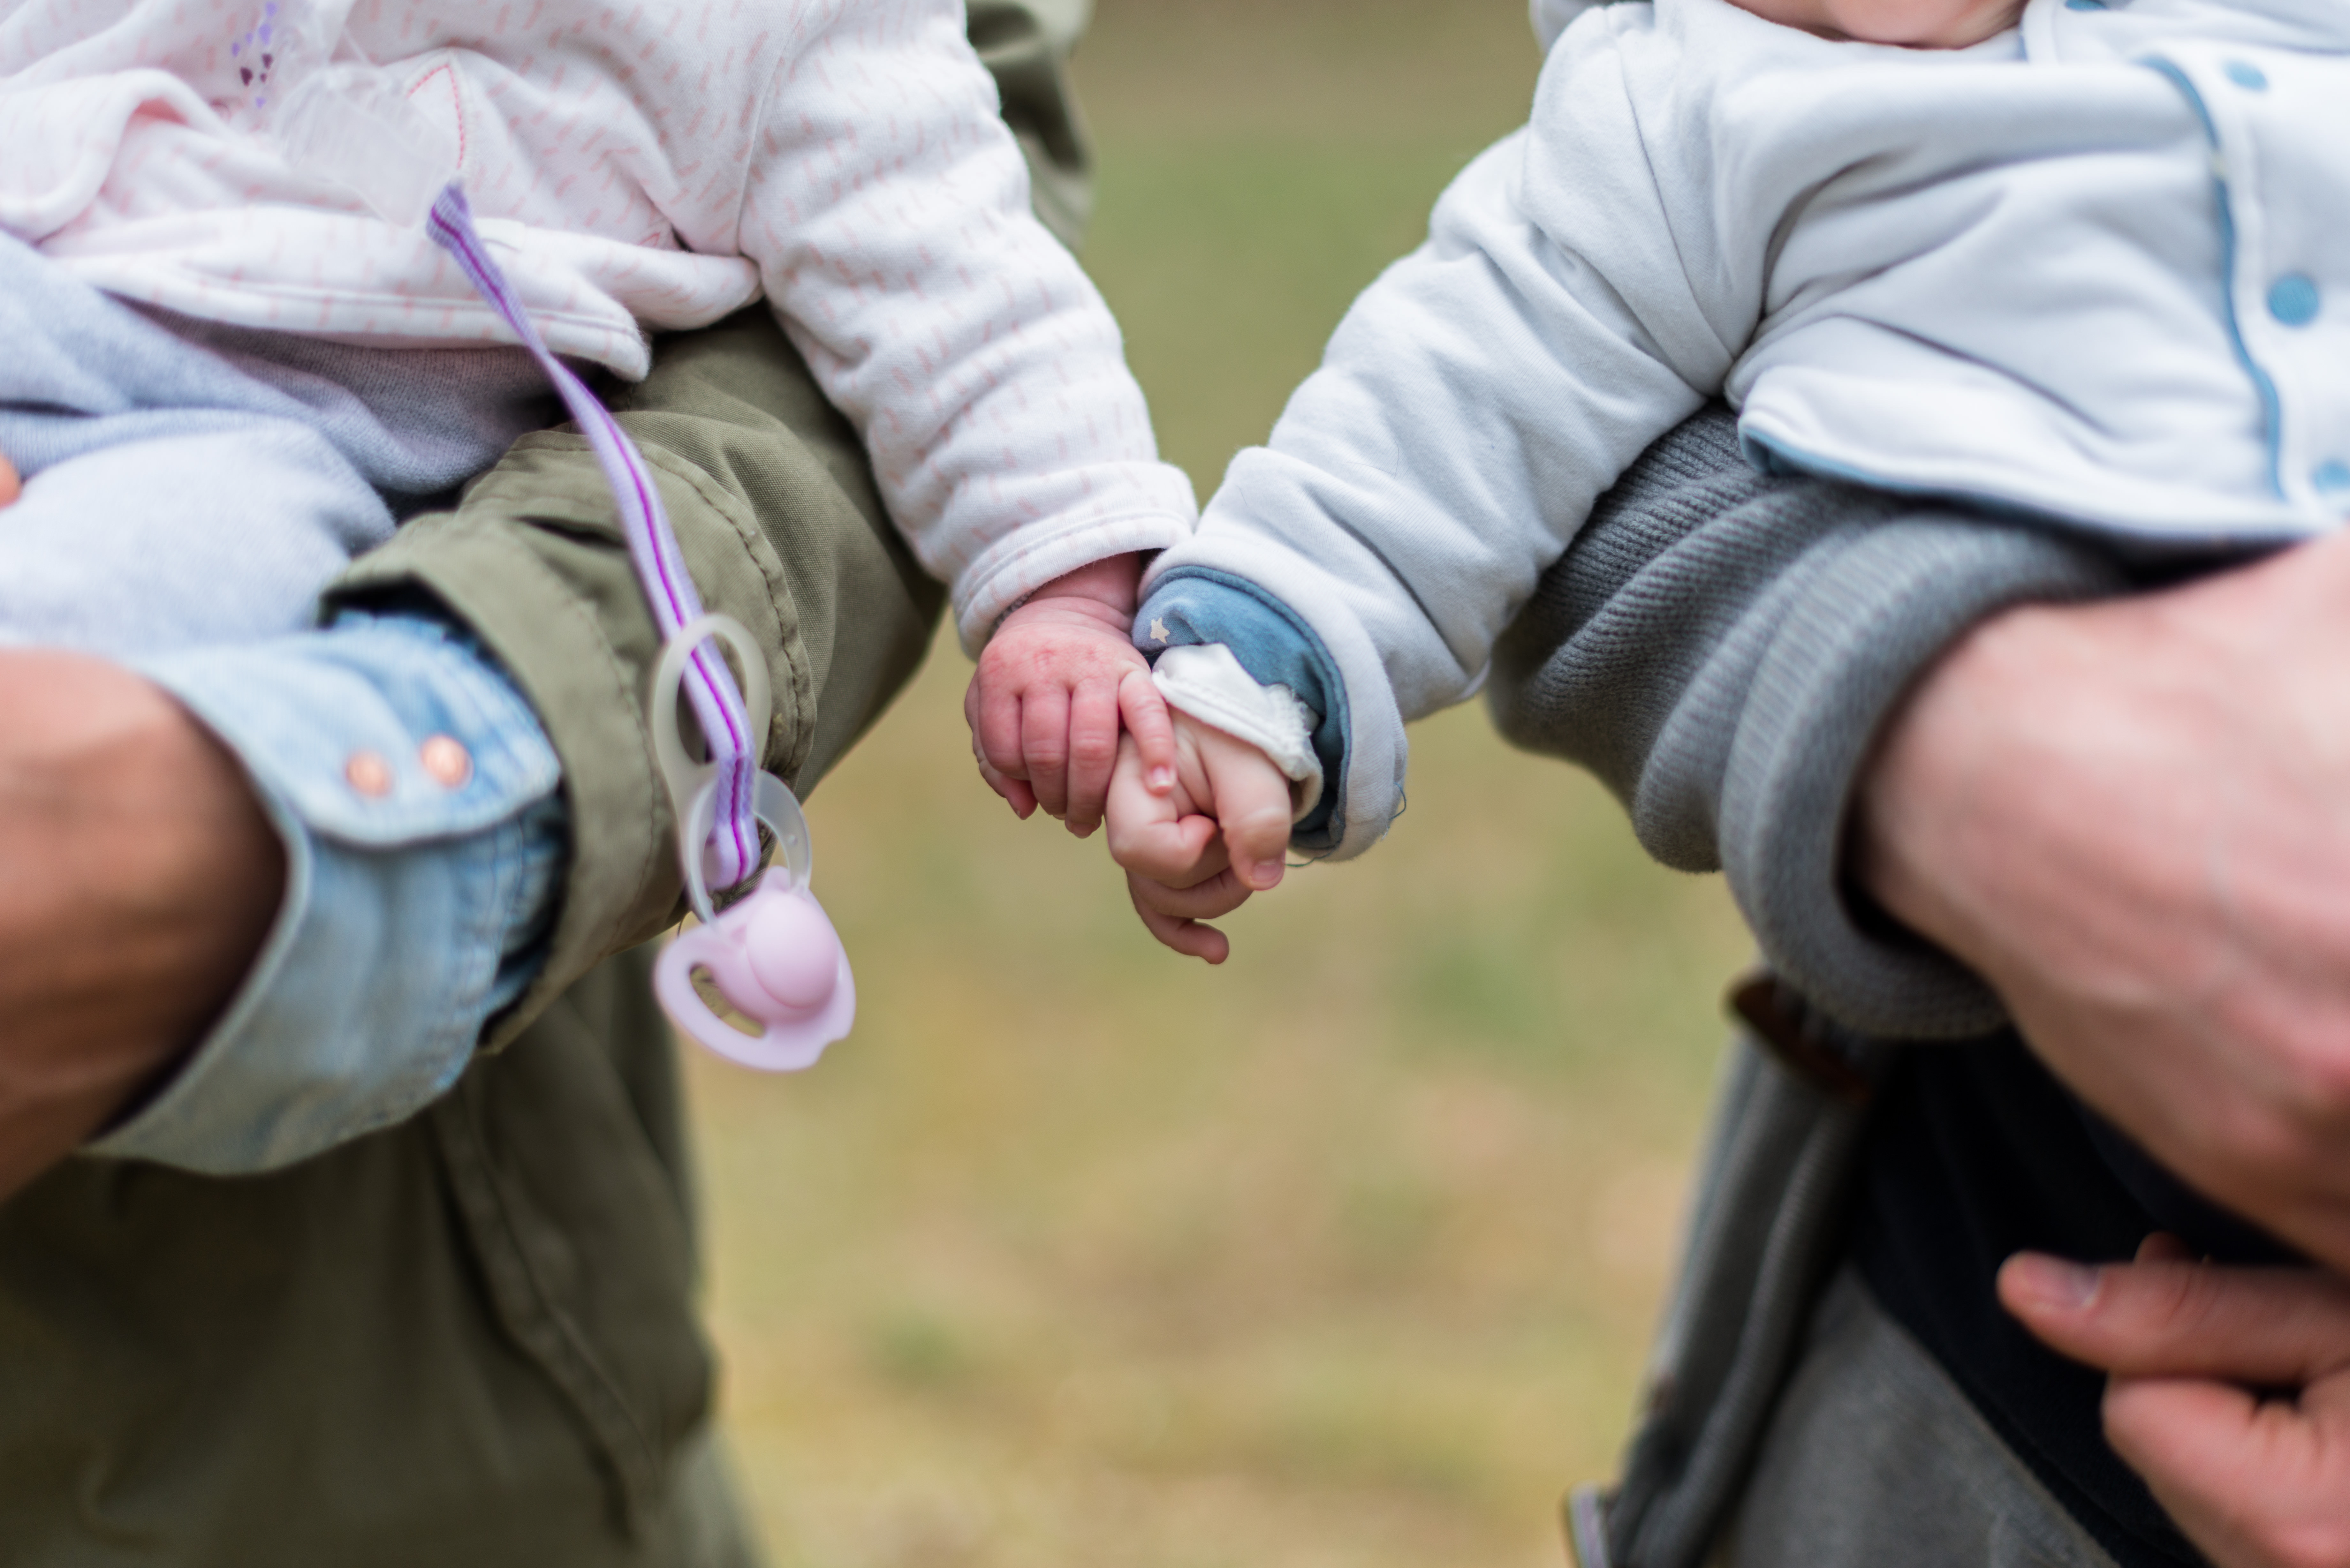
man, child, baby, holding hands, dummy, babies, pacifier